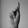
ASL letter: K